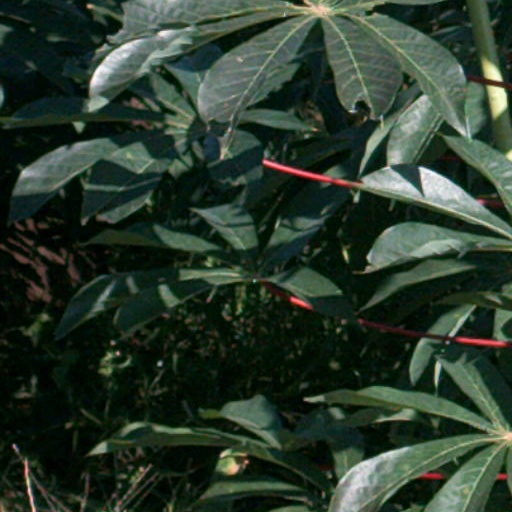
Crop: cassava